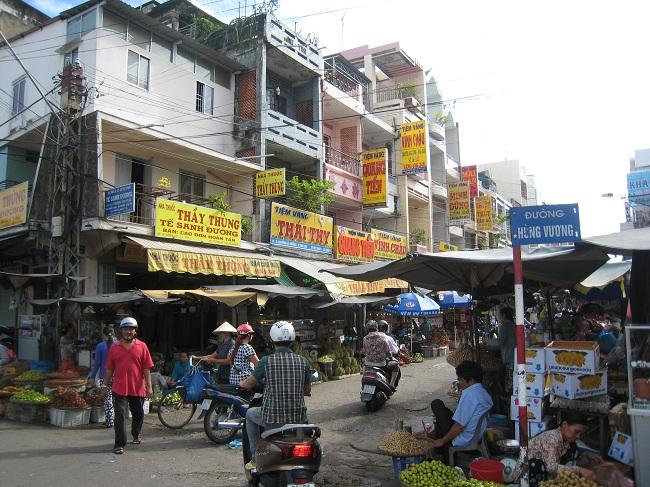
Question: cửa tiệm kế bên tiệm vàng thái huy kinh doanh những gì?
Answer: kinh doanh các loại thuốc